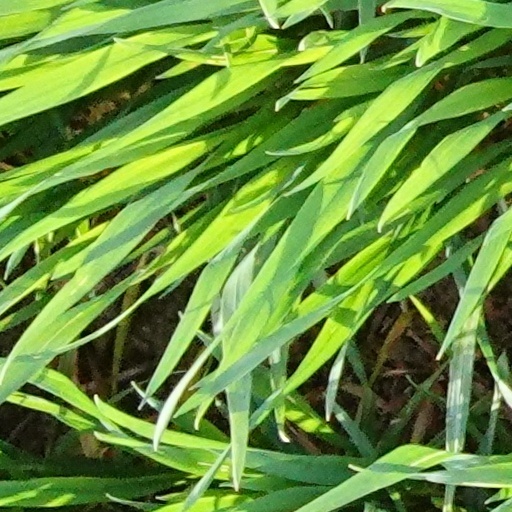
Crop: wheat